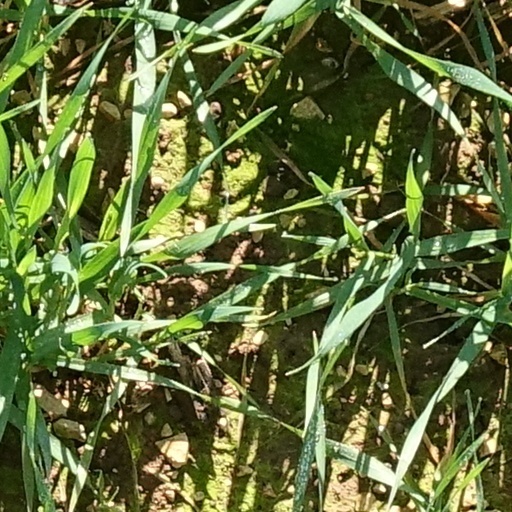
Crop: wheat